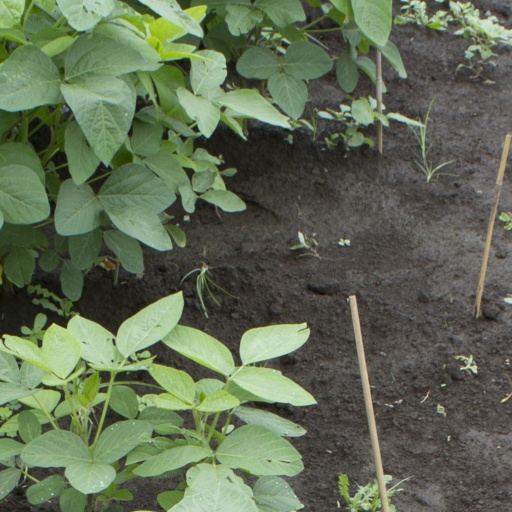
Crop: soybean